Sammathame

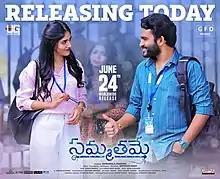
Theatrical release poster

Sammathame is a 2022 Indian Telugu-language romantic comedy film written and directed by Gopinath Reddy. The film stars Kiran Abbavaram, Chandini Chowdary and Goparaju Ramana with music composed by Shekar Chandra.